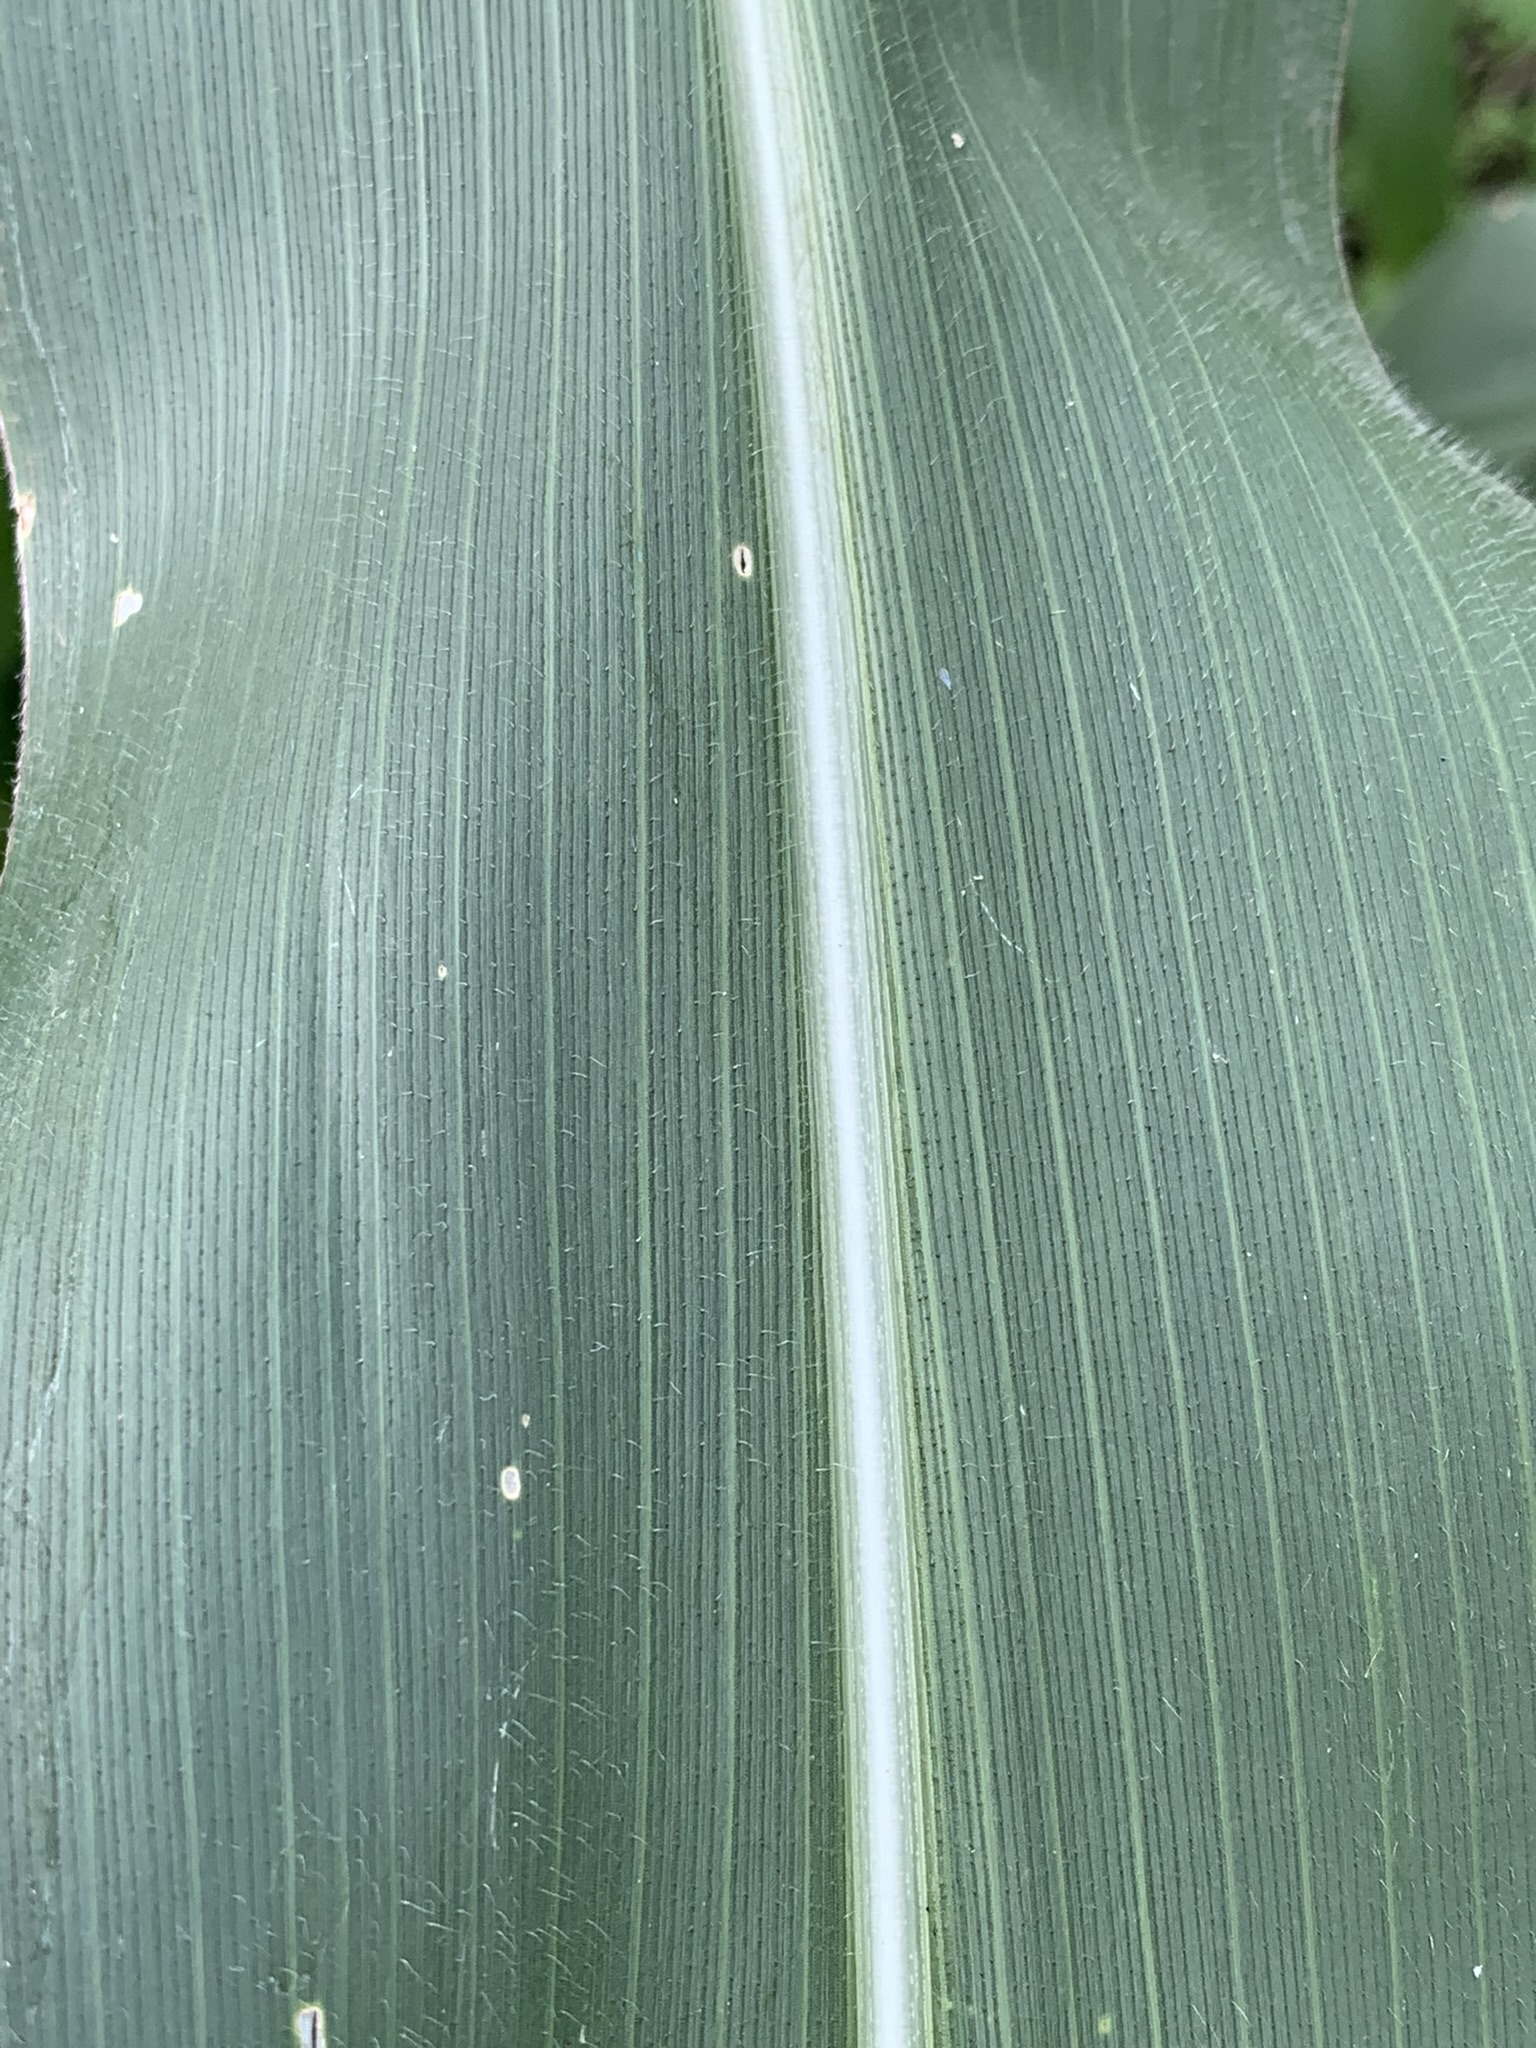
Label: Healthy